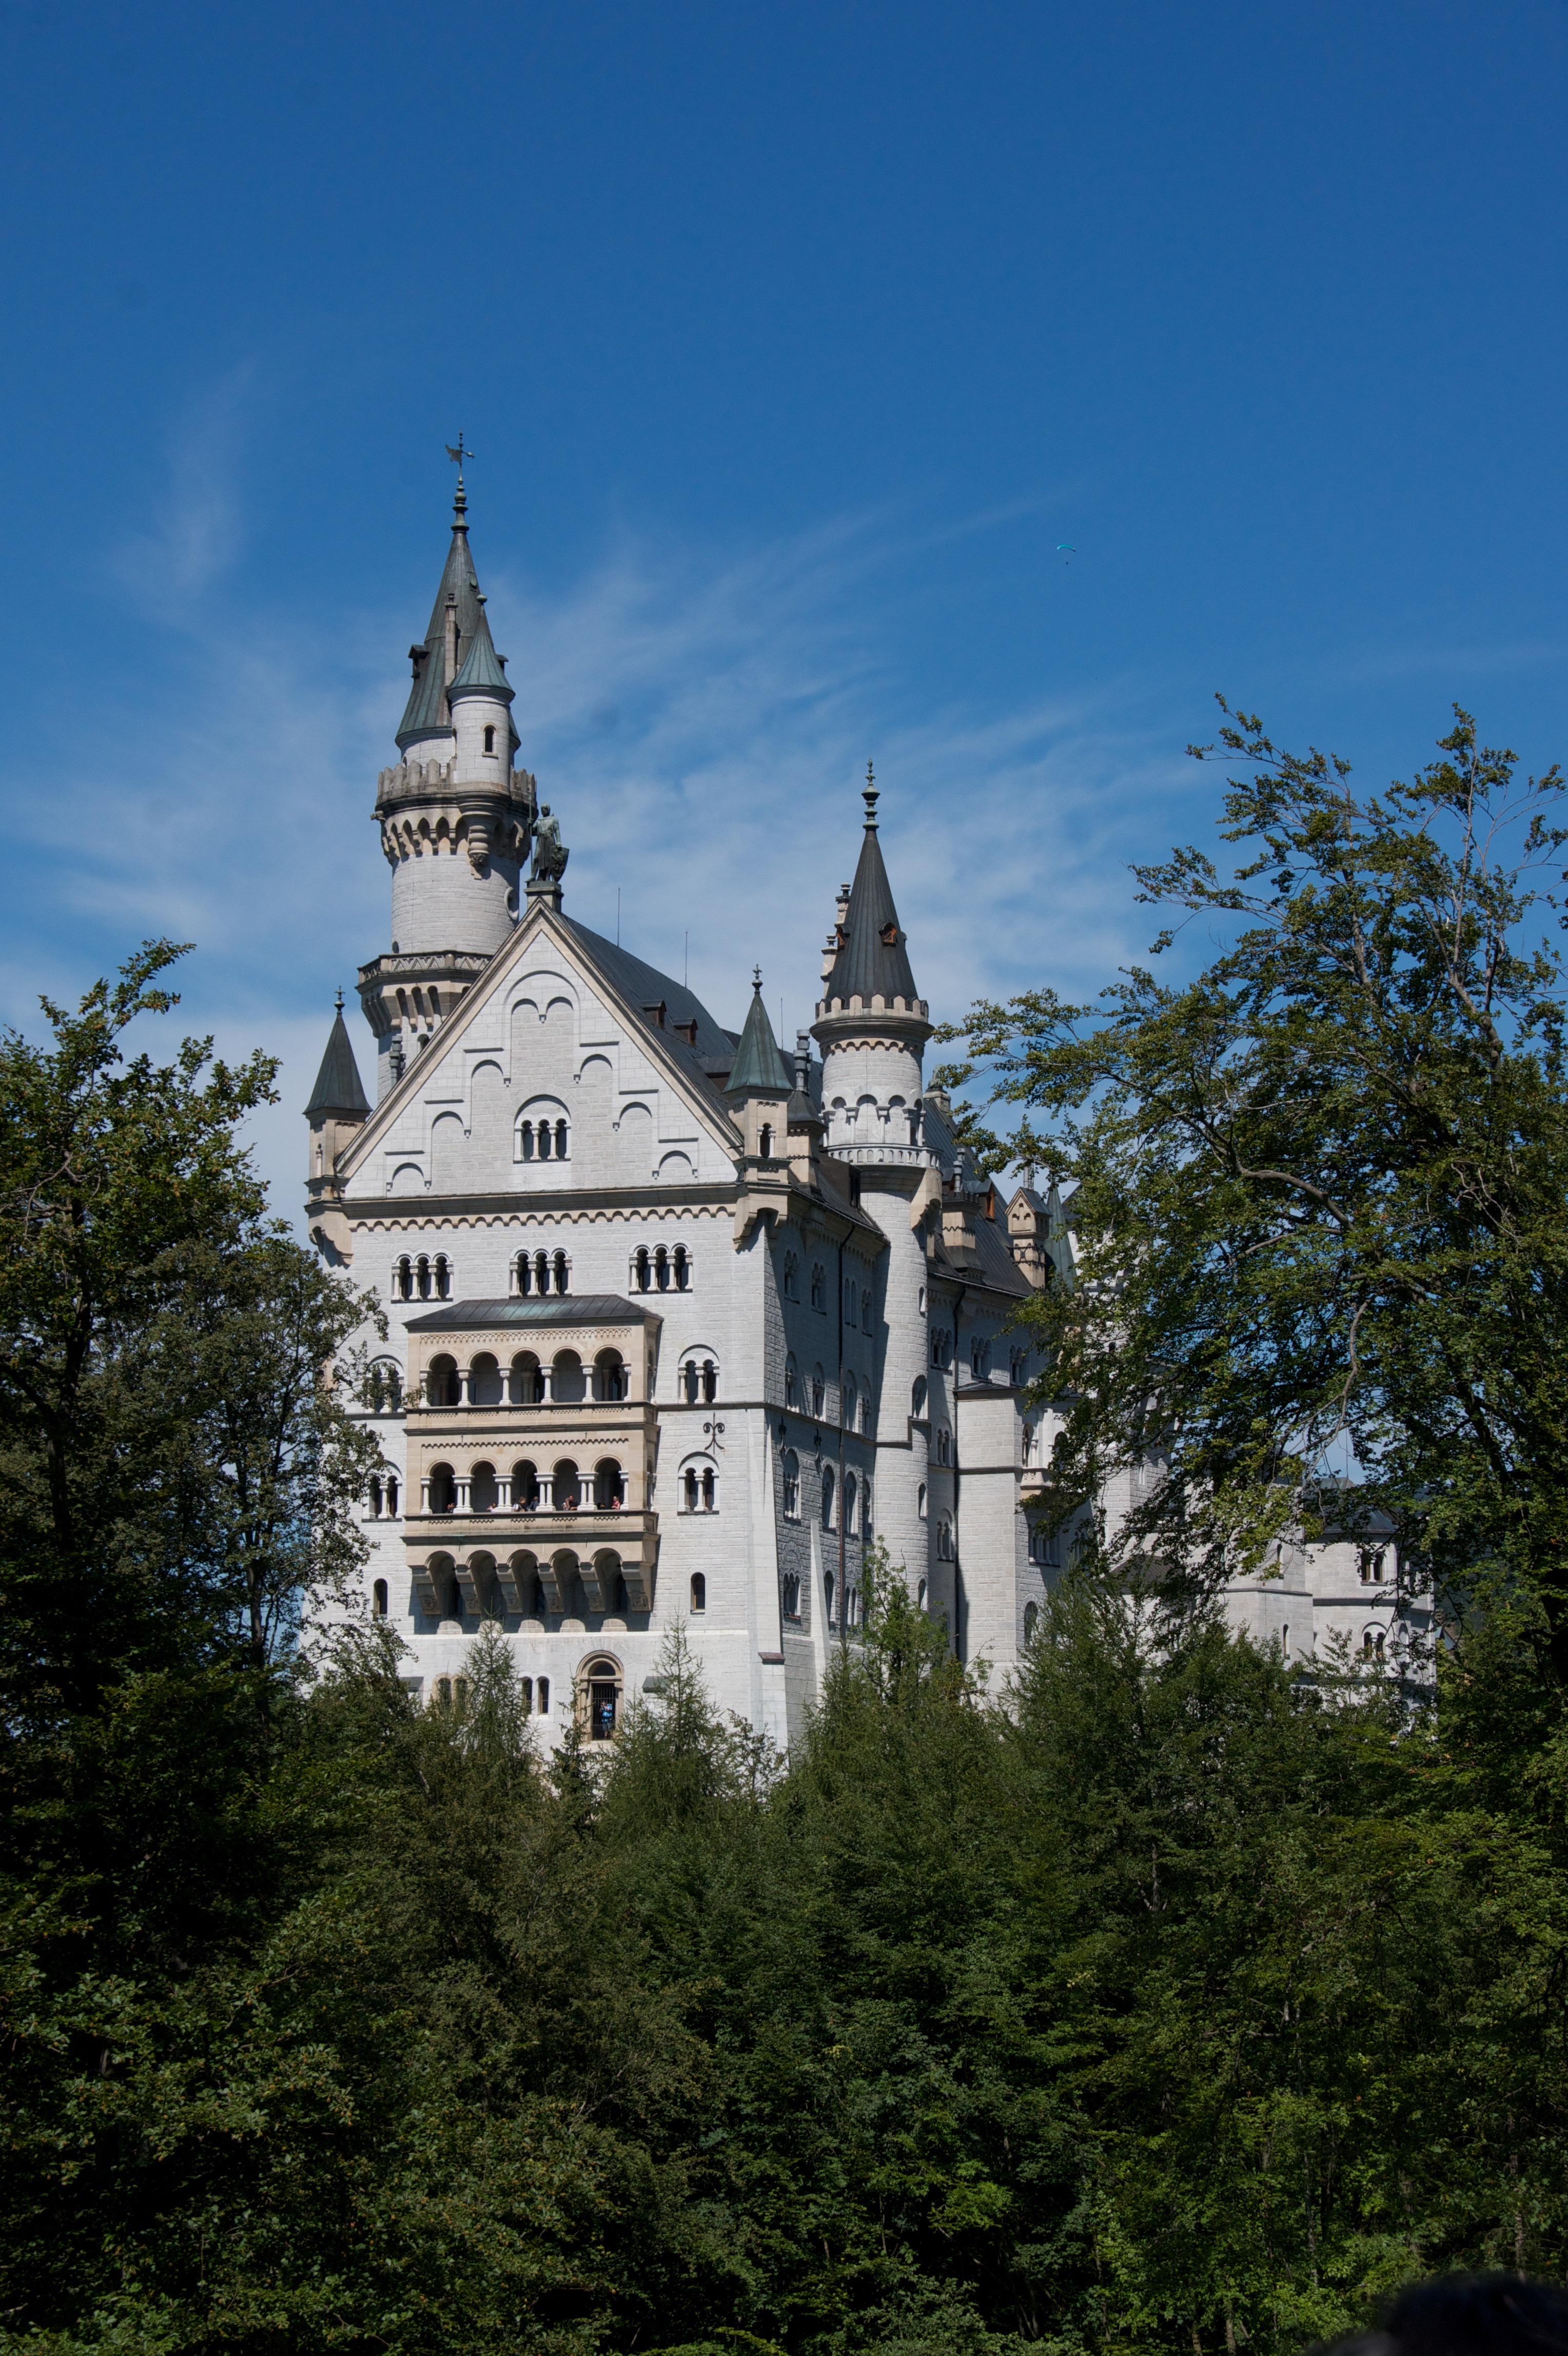
landscape, architecture, building, chateau, summer, tower, castle, landmark, church, chapel, attraction, place of worship, blue sky, spire, steeple, monastery, germany, culture, bavaria, estate, historically, ludwig, fairy castle, king ludwig, kristin, neuschwanstein castle, fussen, allgau